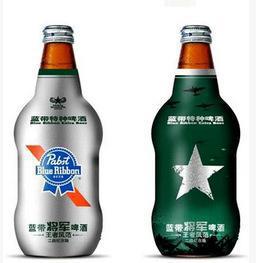
Label: metal